Master of the Gamblers

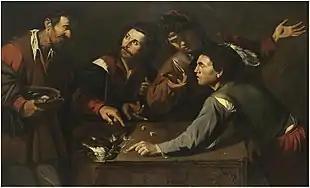
"Dice-players and a bird-seller gathered around a stone slab", c. 1620s

The Italian art historian Gianni Papi coined the notname of the artist after he identified a number of paintings in a Caravaggist style as being by the same hand. In a number of articles on the artist published starting from 1998 Papi has grouped a total of 25 works, which he ascribed to the artist. These paintings mainly depict scenes with gamblers, dice players and sellers of food. It this thematic link, which formed the principal reason for grouping them together as by the same artist. The notname Master of the Gamblers was chosen because the first paintings given to the artist depicted players of cards and dice.